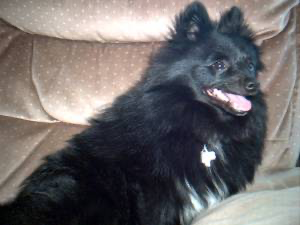
Animal: dog
Breed: pomeranian